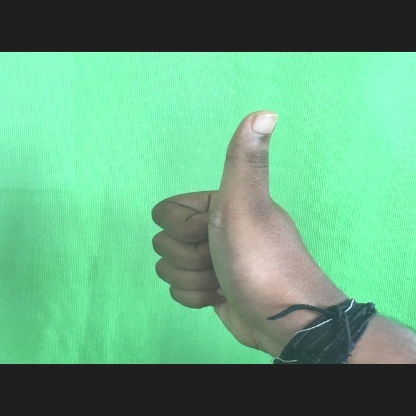
Mudra: Sikharam